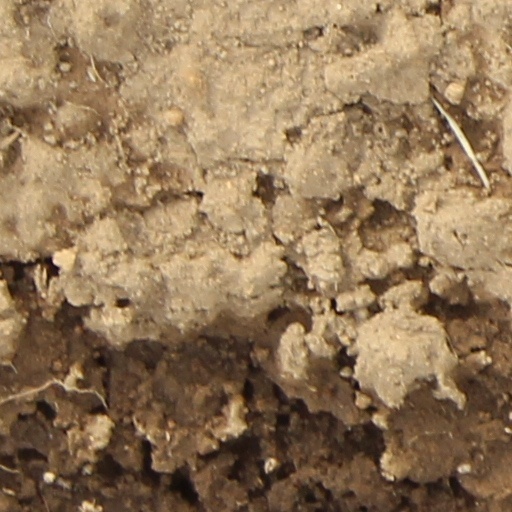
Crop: wheat